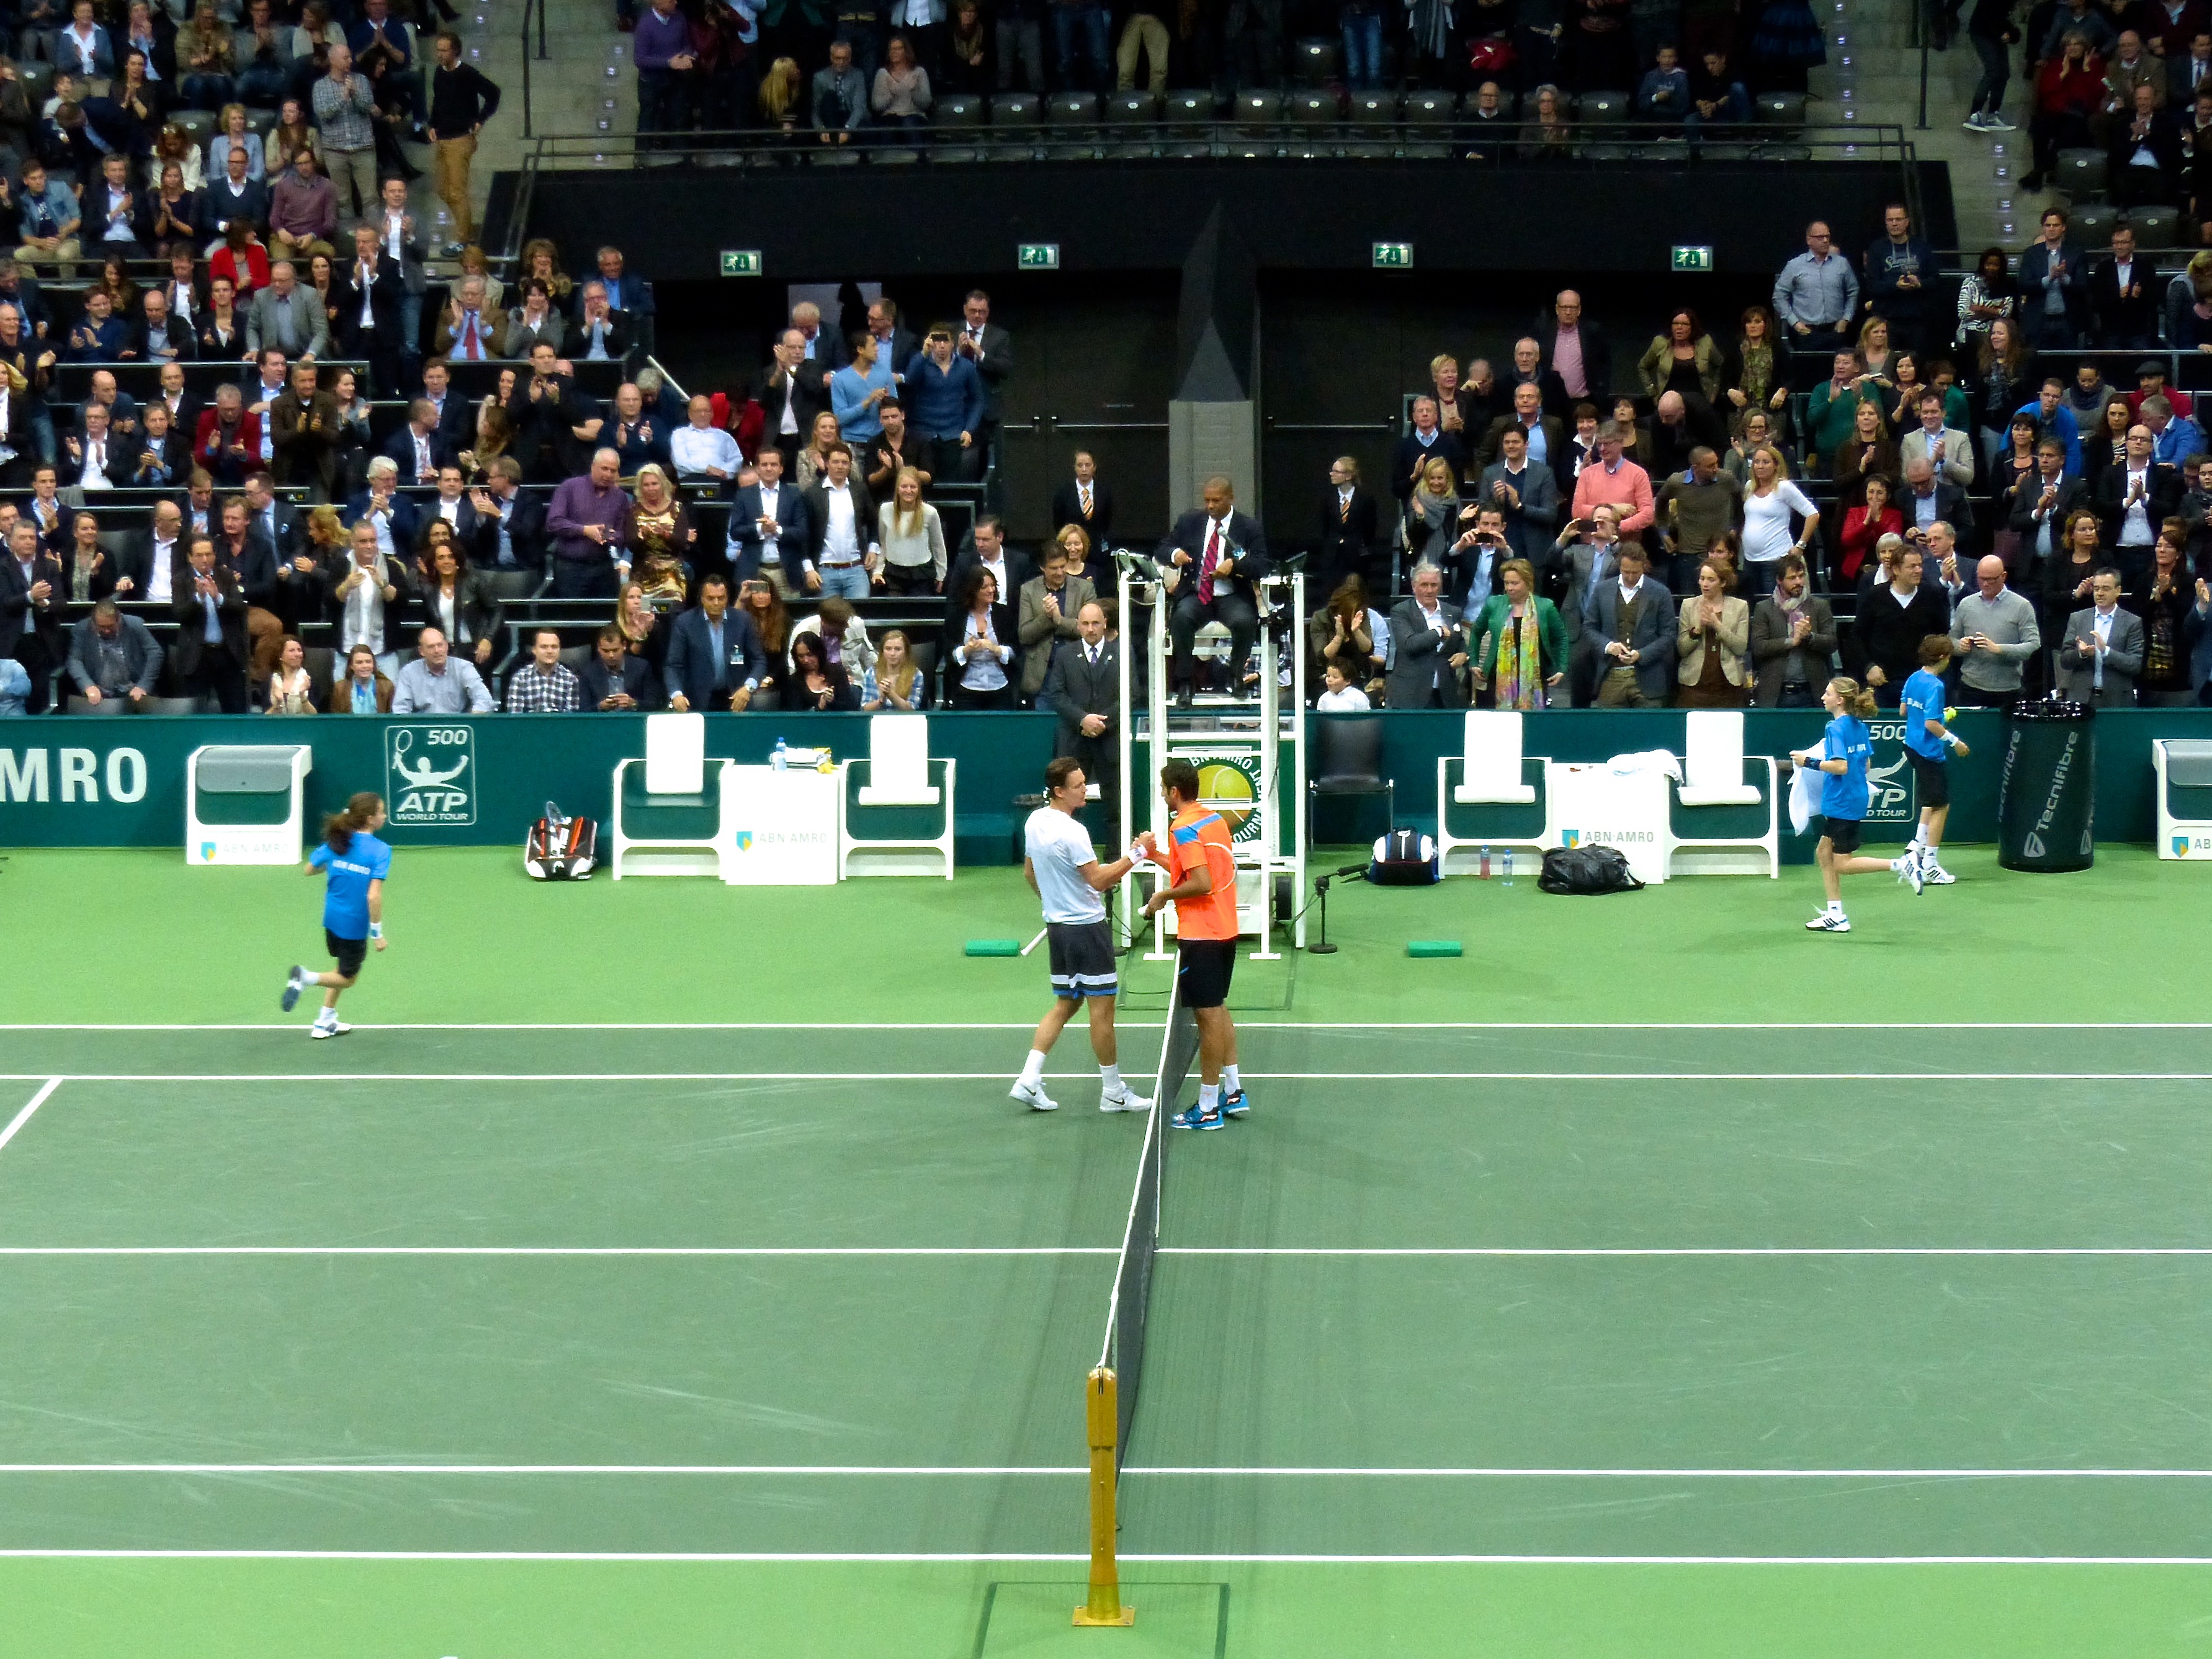
sport, competition, holland, netherlands, arena, rotterdam, tennis, sports, championship, pro, handshake, atp, tournament, ahoy, final, berdych, cilic, ball game, competition event, racquet sport